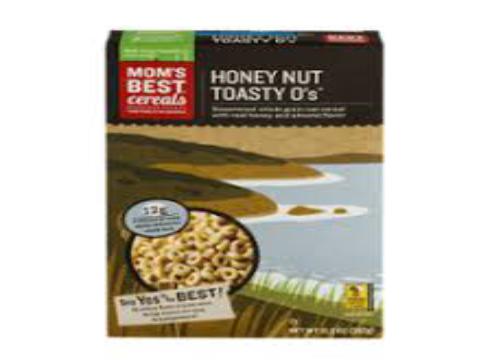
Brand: Honey Nut Toasty O's
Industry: Food